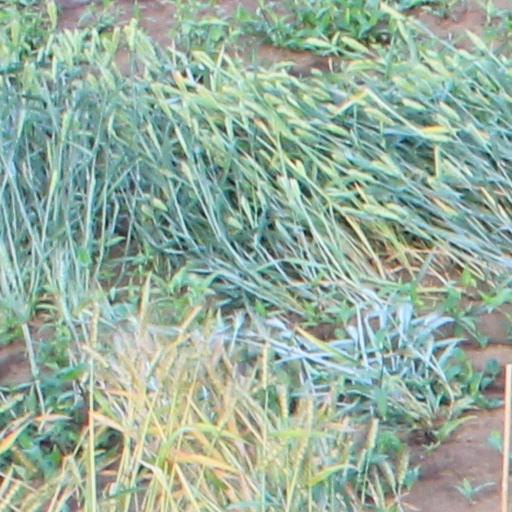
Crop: wheat